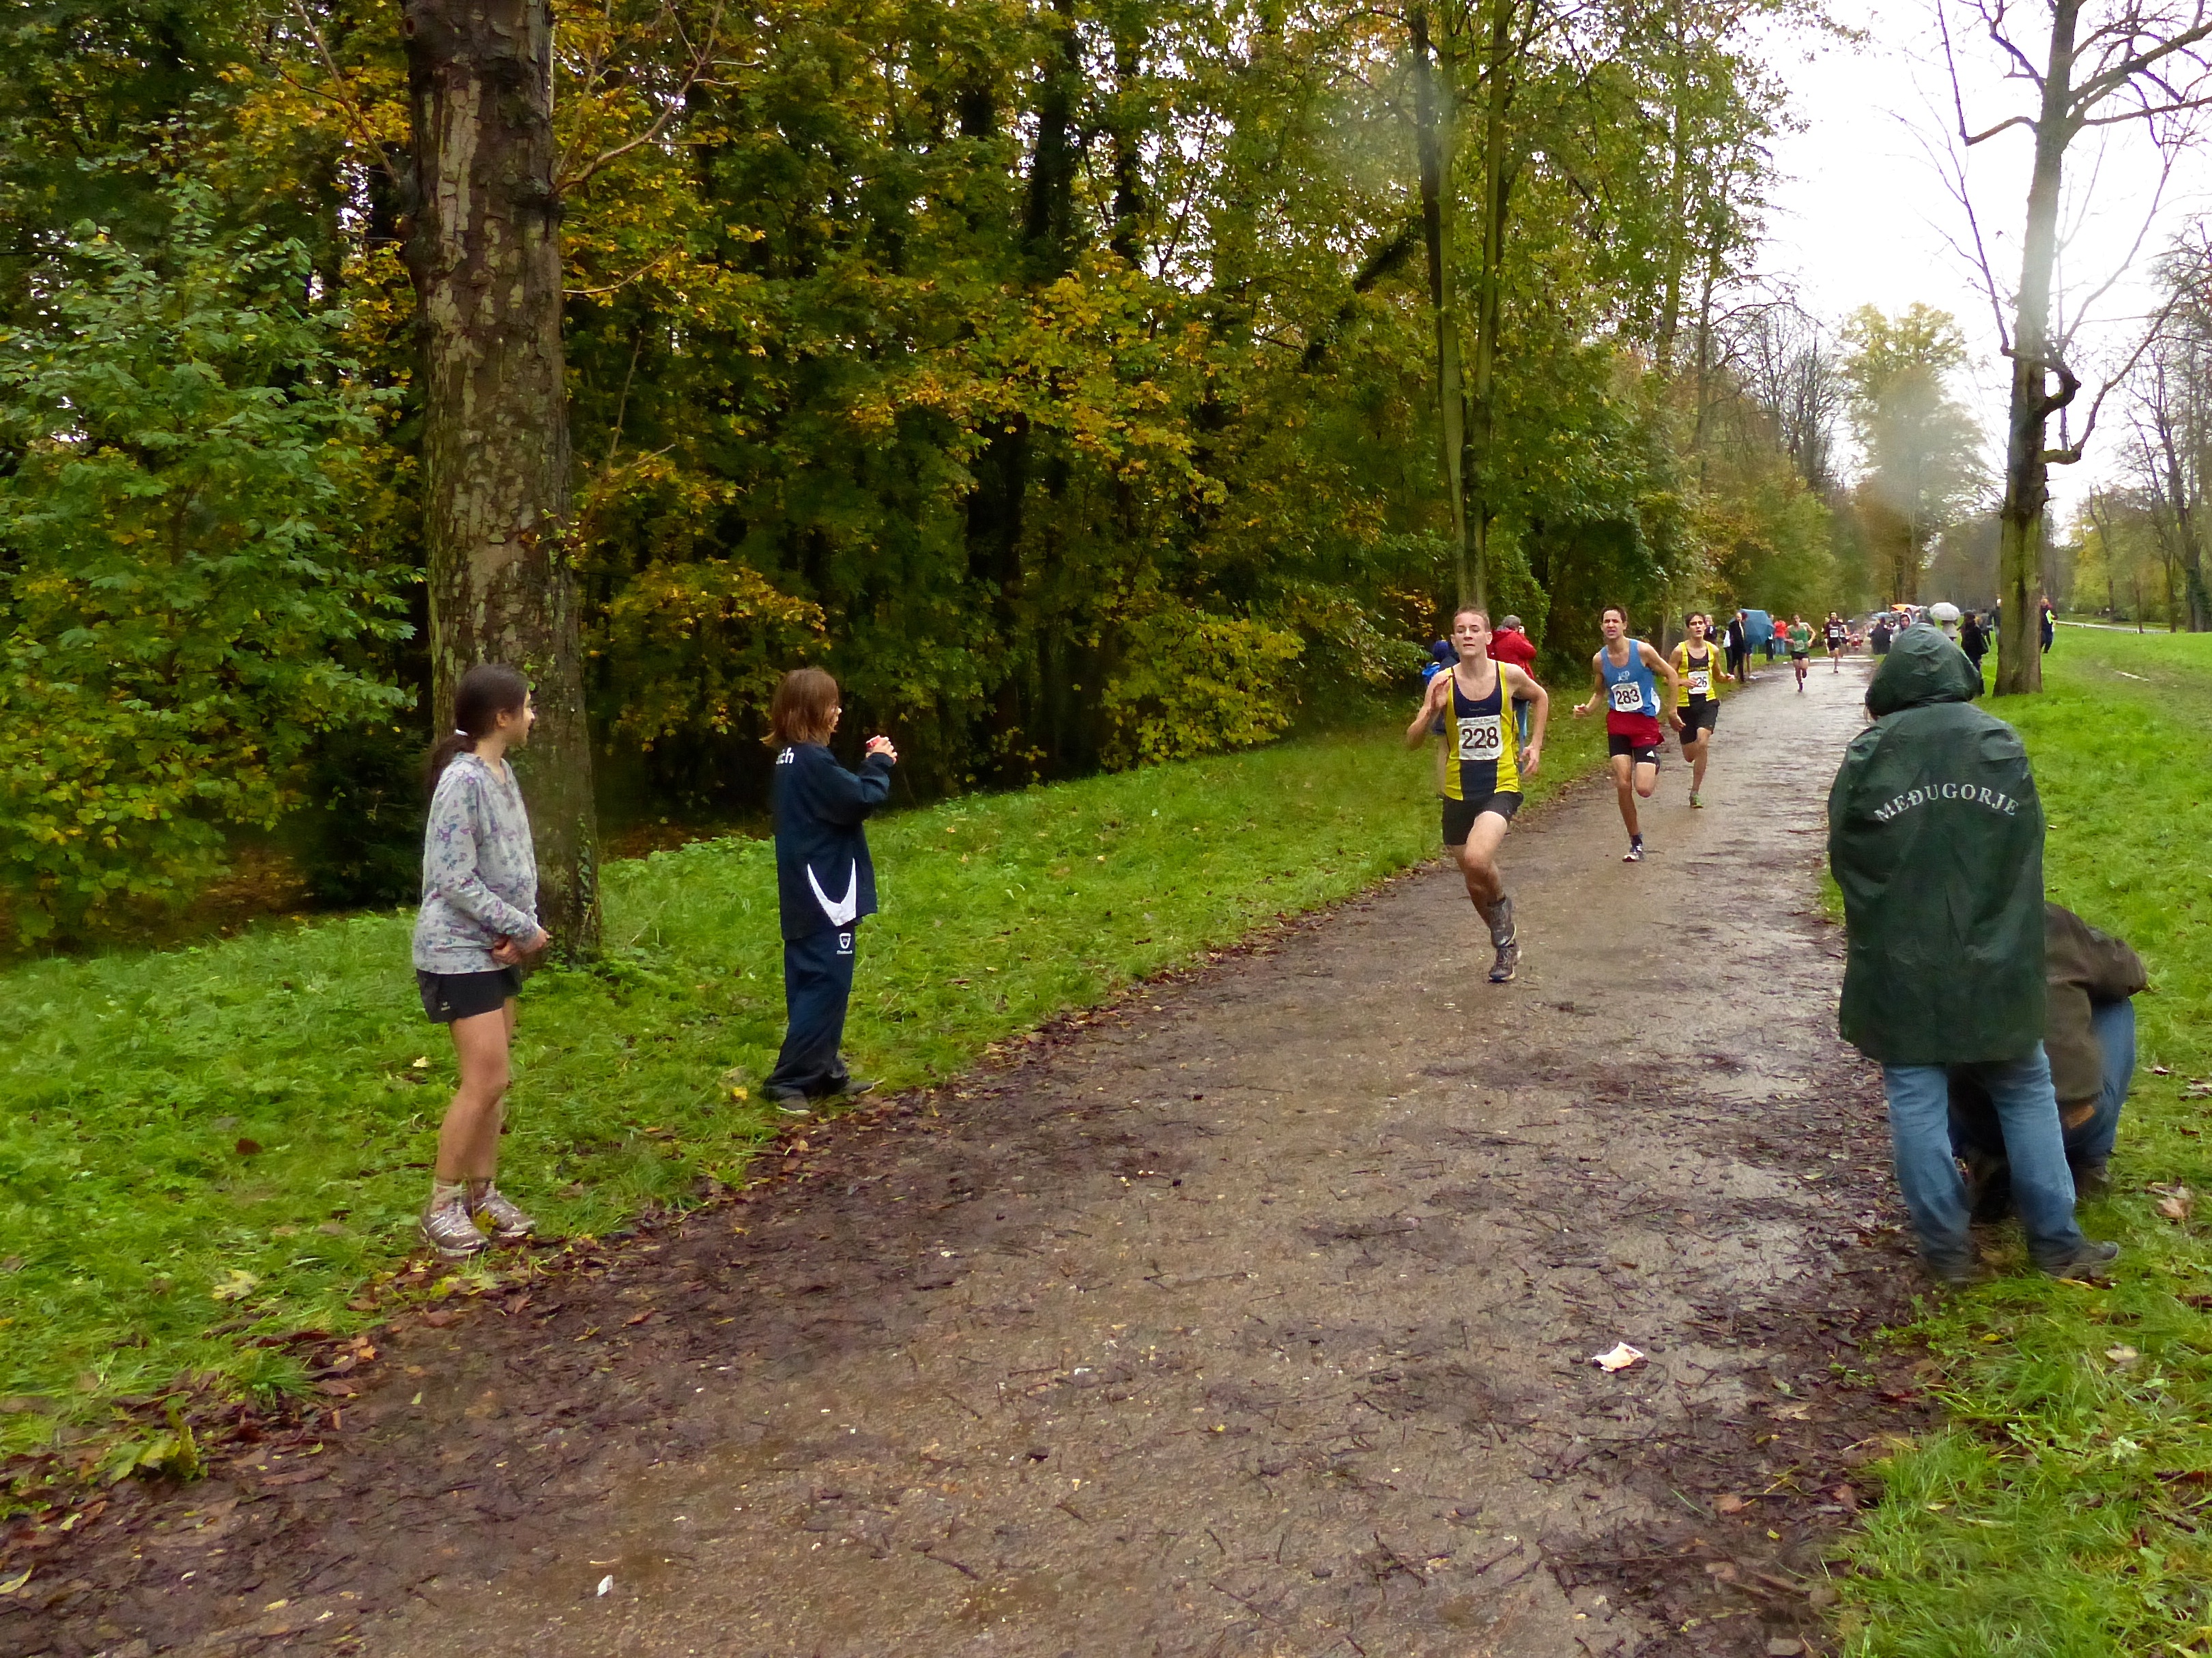
walking, trail, running, run, paris, country, recreation, france, high, cross, race, international, girls, sports, boys, school, runners, championship, endurance, junior, highschool, varsity, isst, tournament, xc, schools, parcdestcloud, physical exercise, outdoor recreation, human action, ultramarathon, duathlon